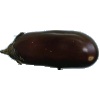
Label: Eggplant 1